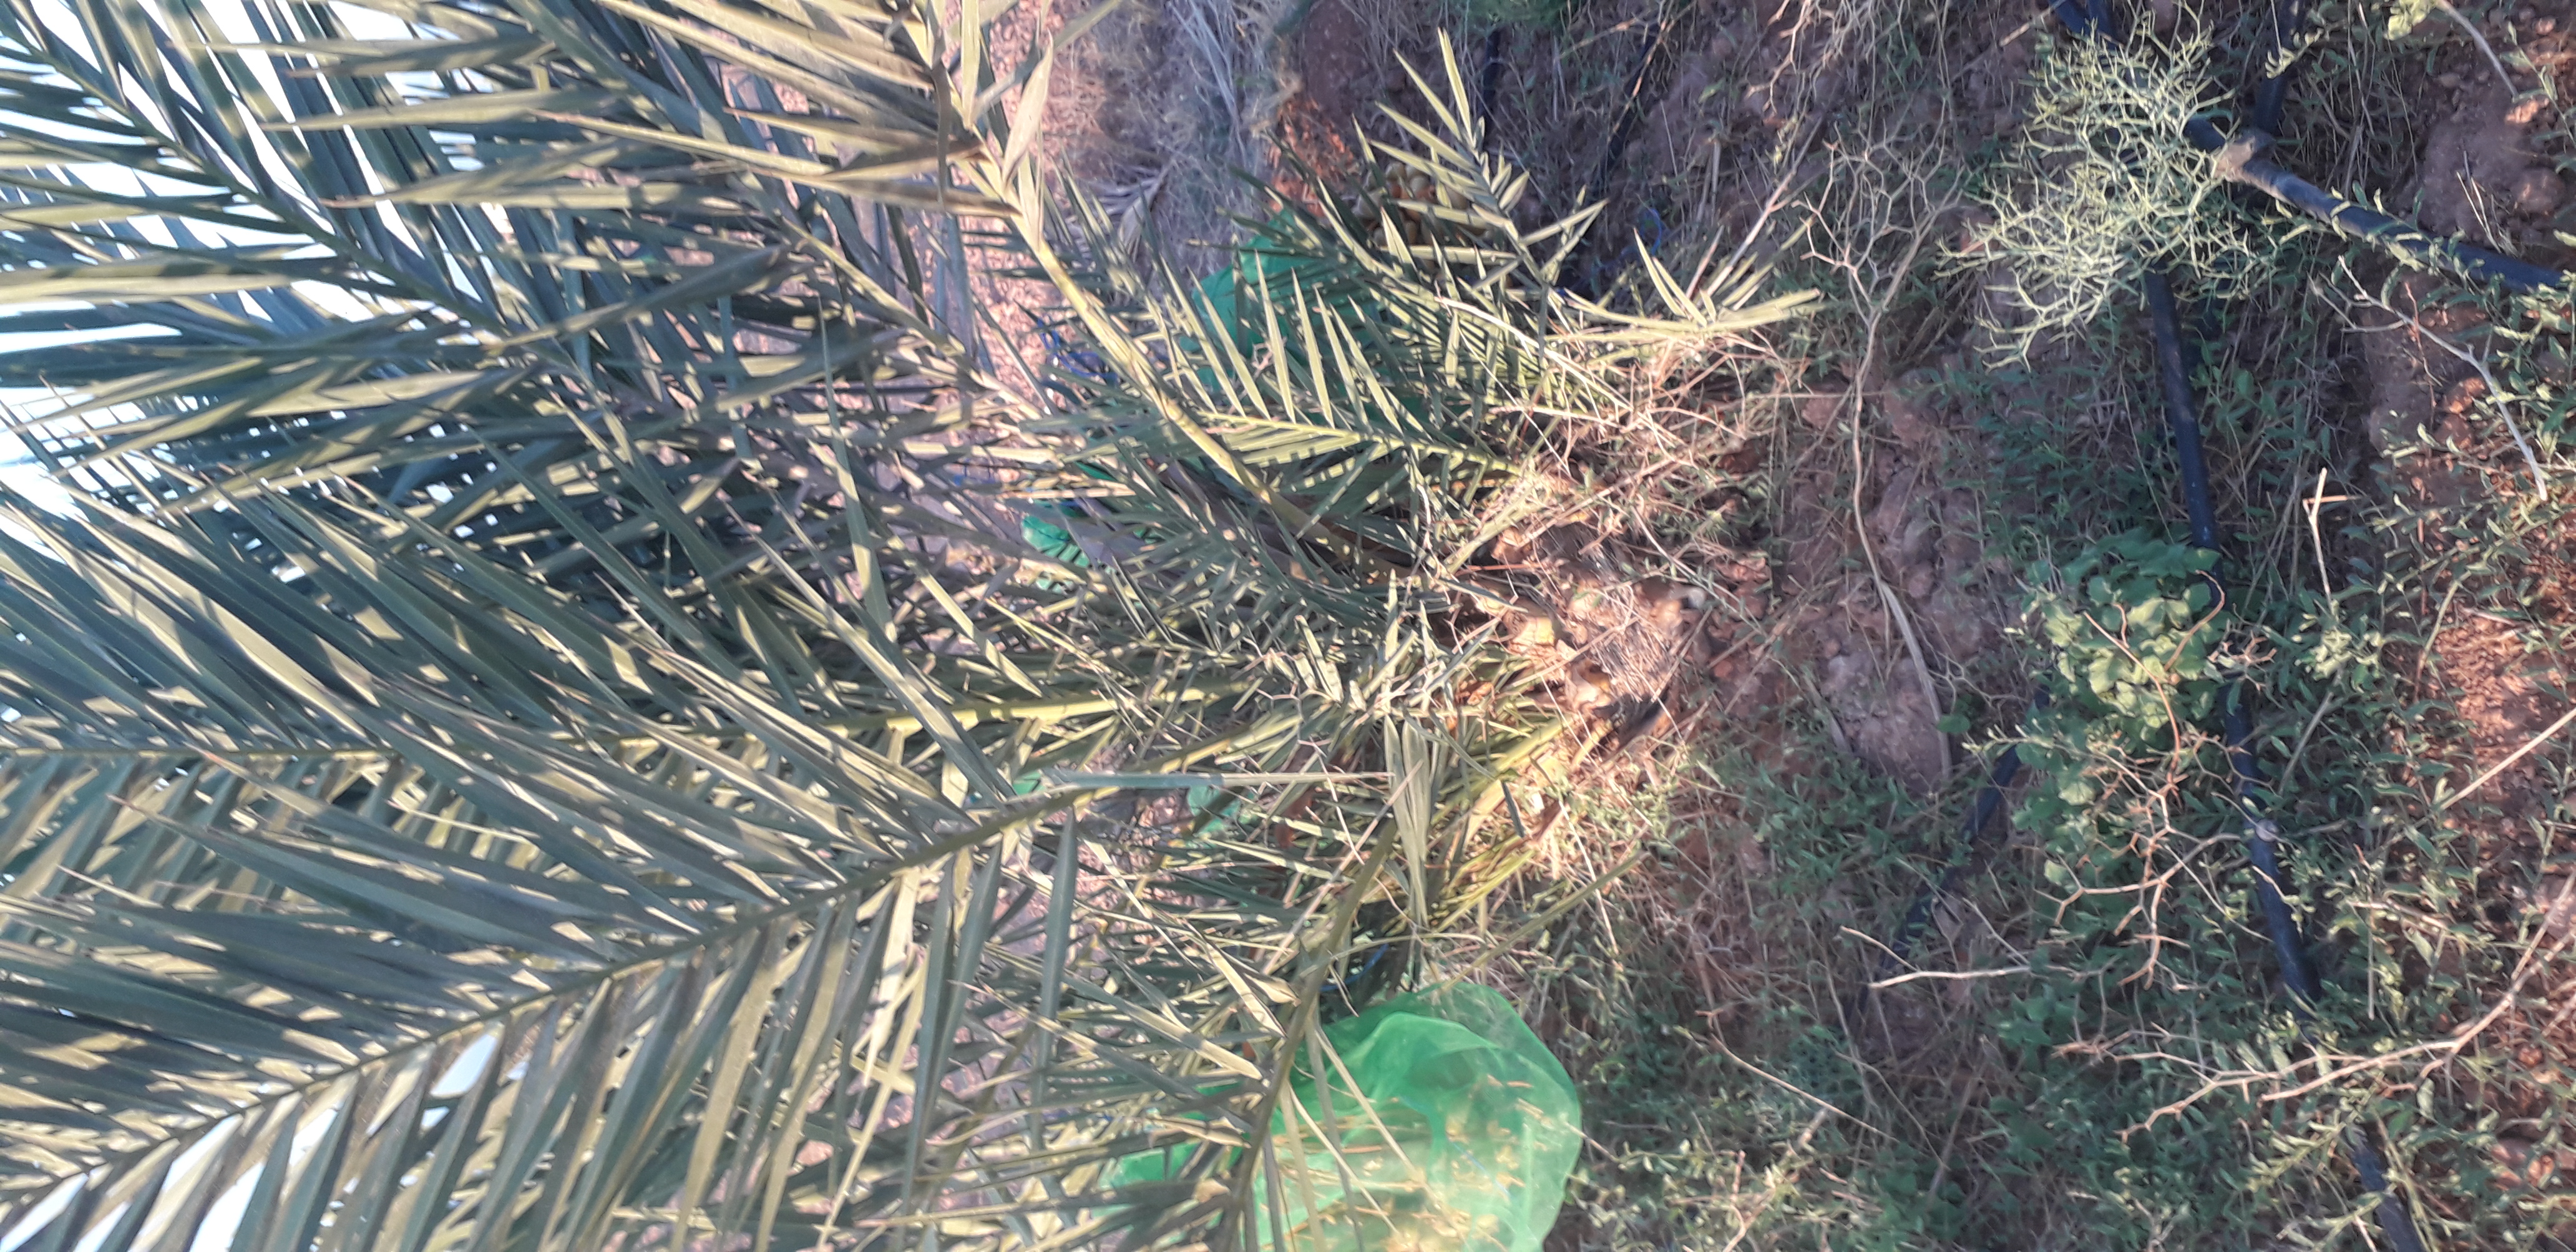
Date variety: Boufagous